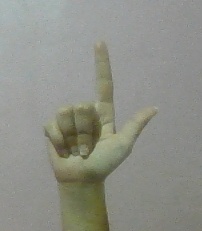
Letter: laam